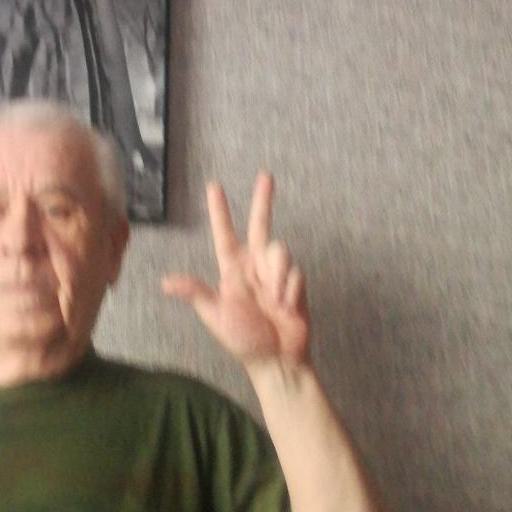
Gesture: three2